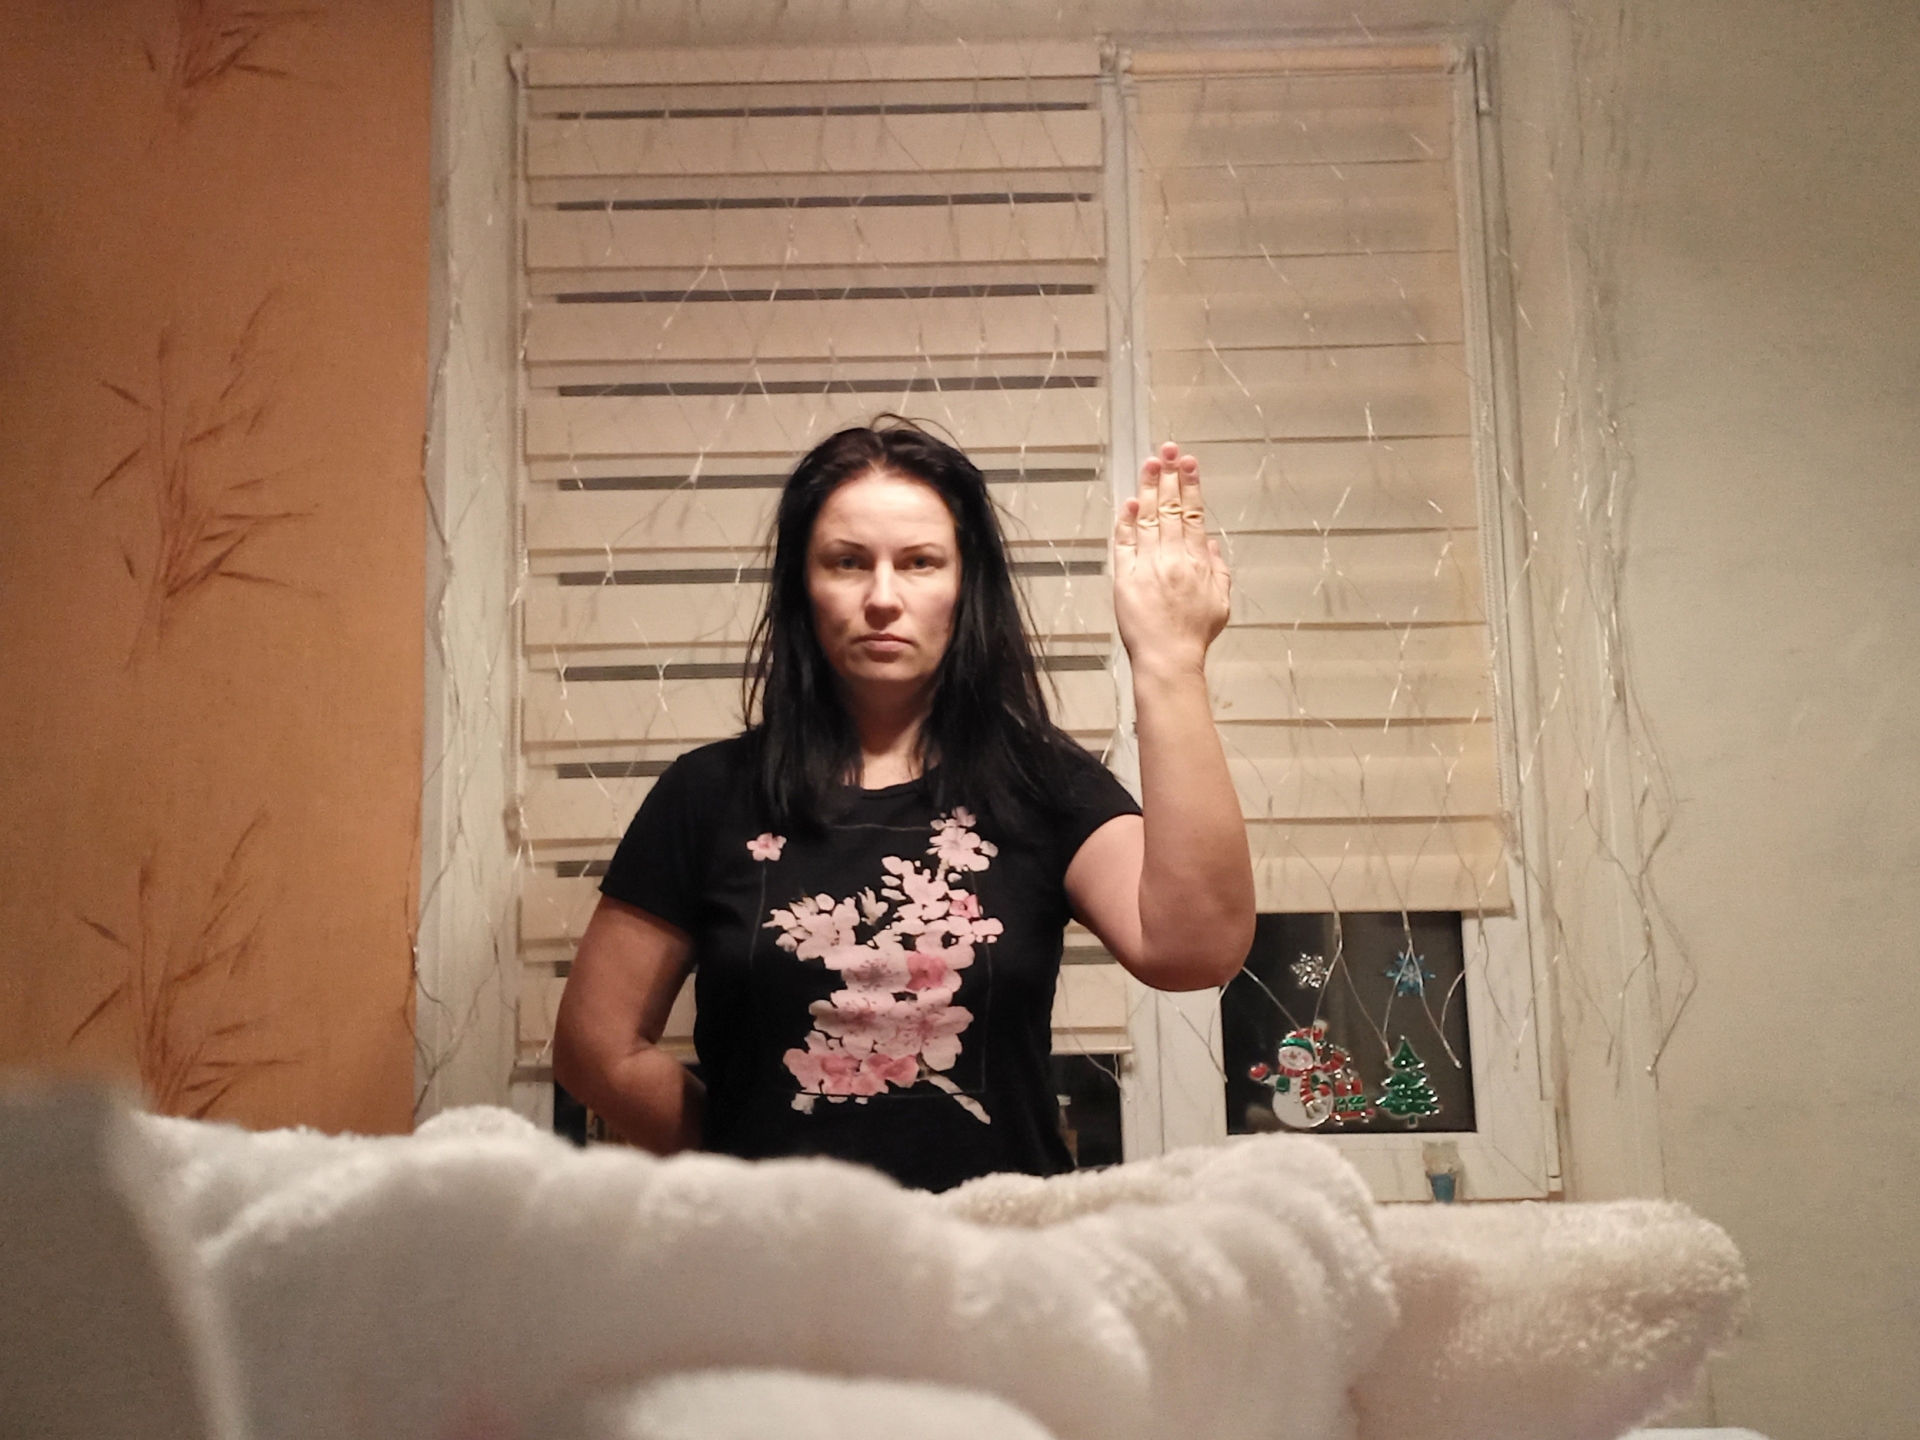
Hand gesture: stop_inverted